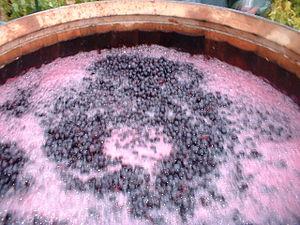
L’anjou-villages est un vin rouge d'appellation d'origine contrôlée produit sur une partie du département de Maine-et-Loire et de façon plus restreinte dans les Deux-Sèvres. Cette appellation fait partie du vignoble de la vallée de la Loire.